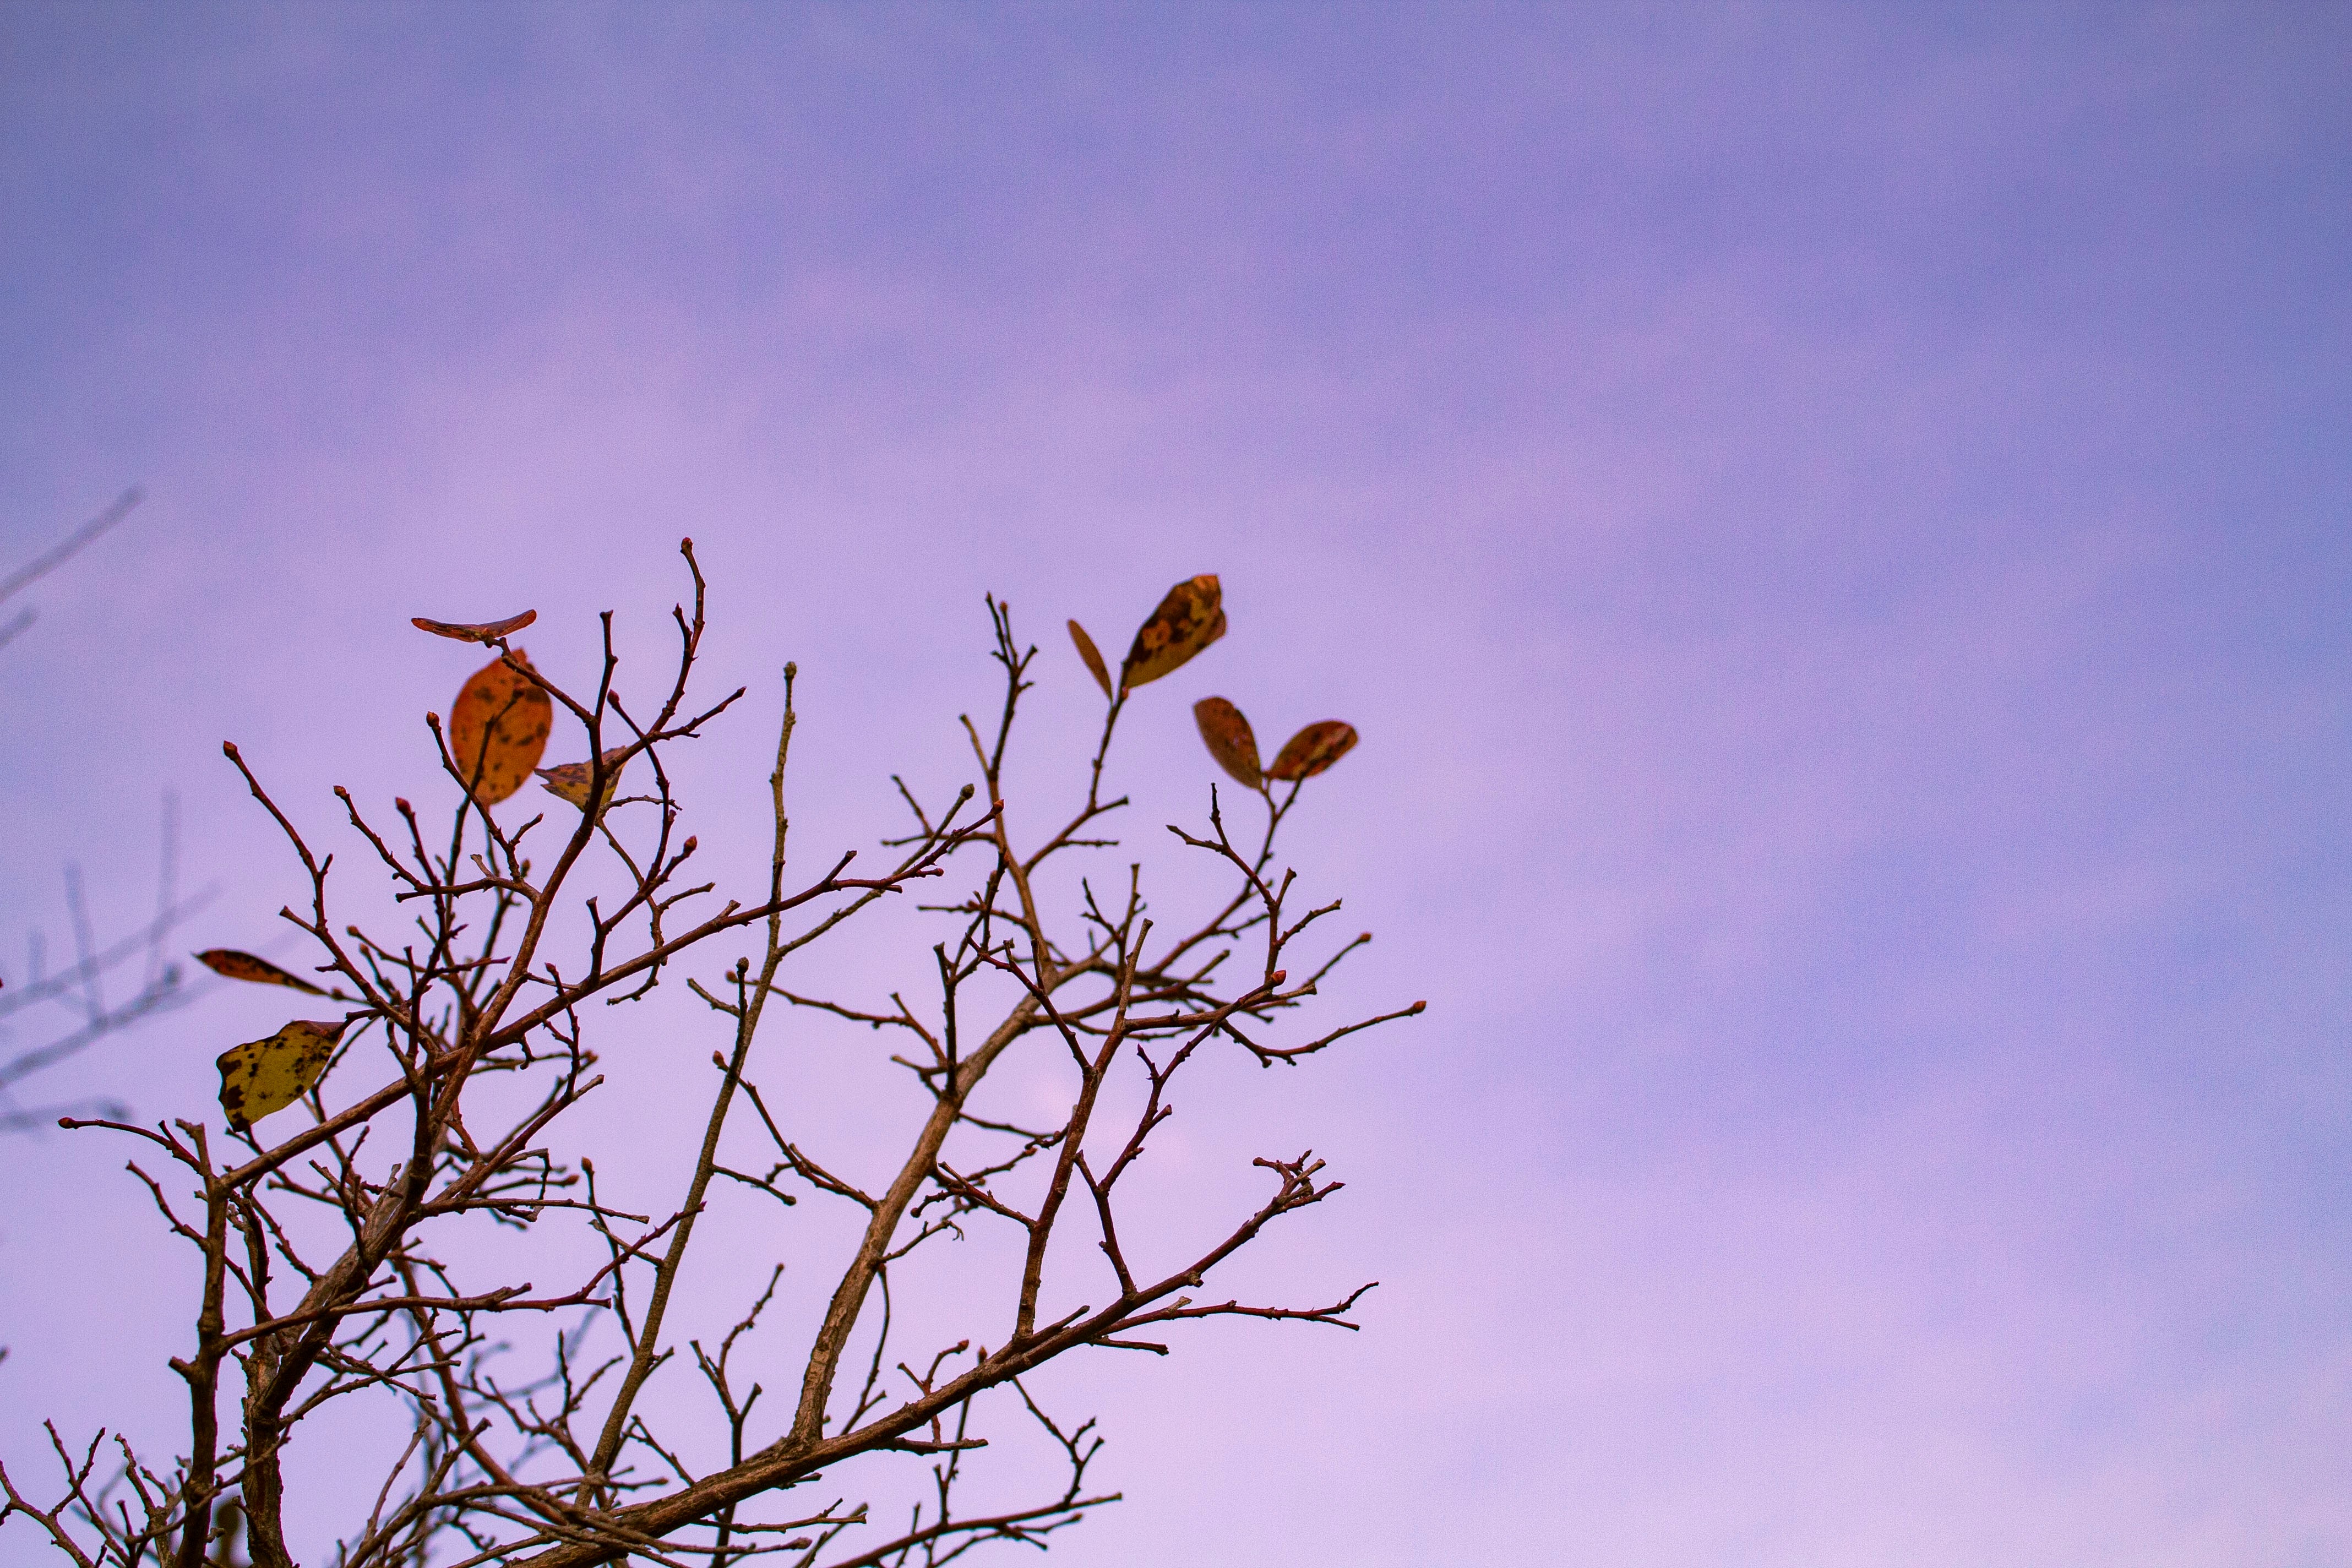
tree, nature, branch, cloud, plant, sky, sunset, prairie, sunlight, morning, leaf, flower, flock, atmosphere of earth